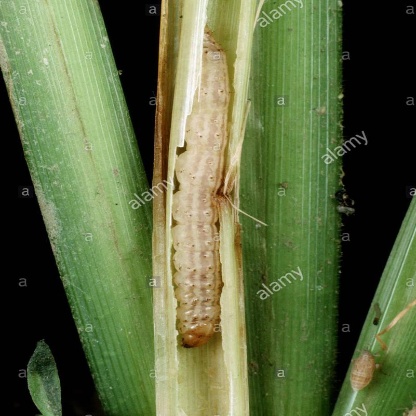
Nhãn: Sâu cuốn lá lớn ( Rice skipper)